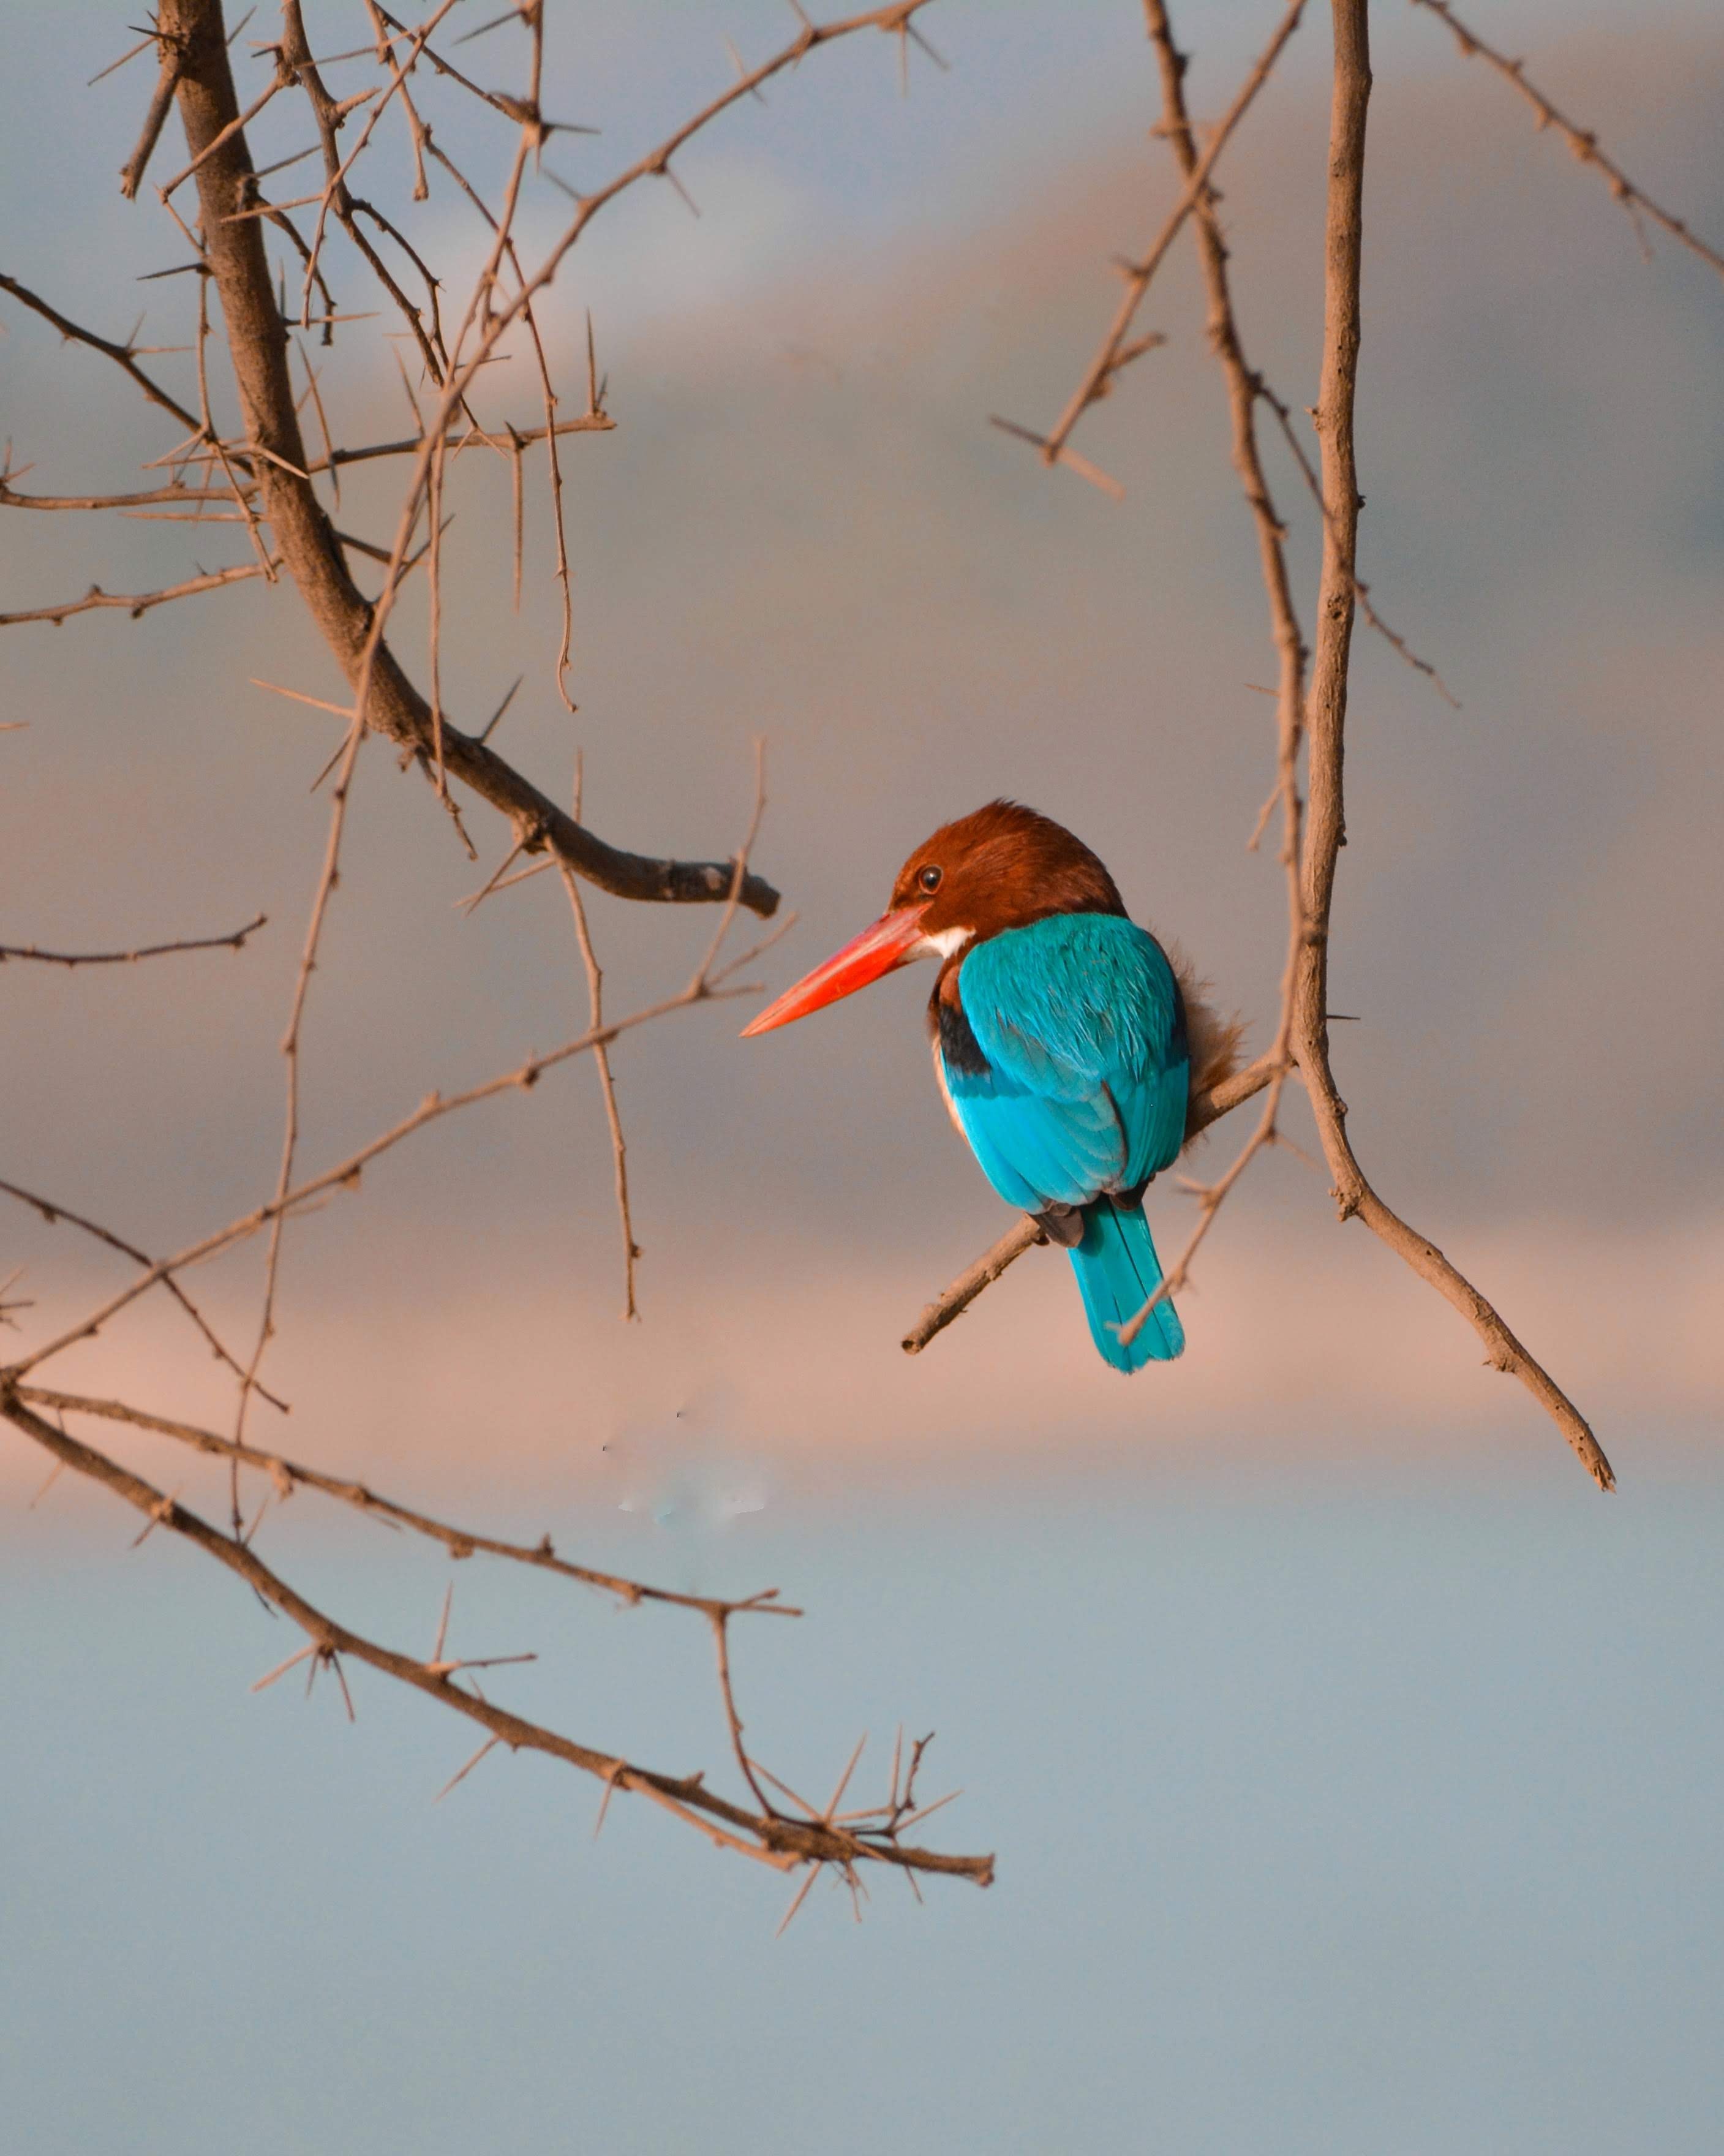
animals, bird, beak, twig, feather, tree, electric blue, songbird, tail, natural material, perching bird, wildlife, wood, plant stem, balance, winter, wing